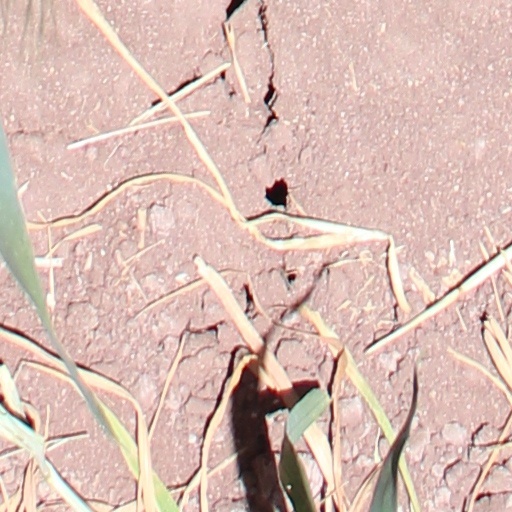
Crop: wheat